Steve Guttenberg

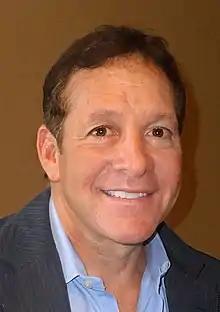
Guttenberg in October 2013

Steven Robert Guttenberg (born August 24, 1958) is an American actor, author, businessman, producer, and director. He is known for playing Carey Mahoney in the "Police Academy" films from 1984 to 1987. He also acted in "Three Men and a Baby" (1987) and its 1990 sequel as well as the films "Diner" (1982), "Cocoon" (1985), "Short Circuit" (1986), "The Bedroom Window" (1987), "The Big Green" (1995) and "A Novel Romance" (2011).